Bobby Heenan

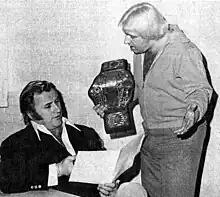
Heenan (right) with AWA World Heavyweight Champion Nick Bockwinkel

After leaving WWA, Heenan announced he was now to be known as "The Brain" at his AWA debut in 1969. He took up managing the team of Nick Bockwinkel and Ray "The Crippler" Stevens, a duo which won a third AWA World Tag Team Championship under his leadership. While Bockwinkel and Stevens feuded with The Crusher and Dick the Bruiser, Bruiser famously called Heenan "Weasel"; this led to his rivals calling him "Weasel" throughout the rest of his wrestling career. The AWA was the starting point for the first incarnation of his eponymous heel stable, The Heenan Family, which initially consisted of Bockwinkel, Stevens, Bobby Duncum Sr., and Blackjack Lanza.